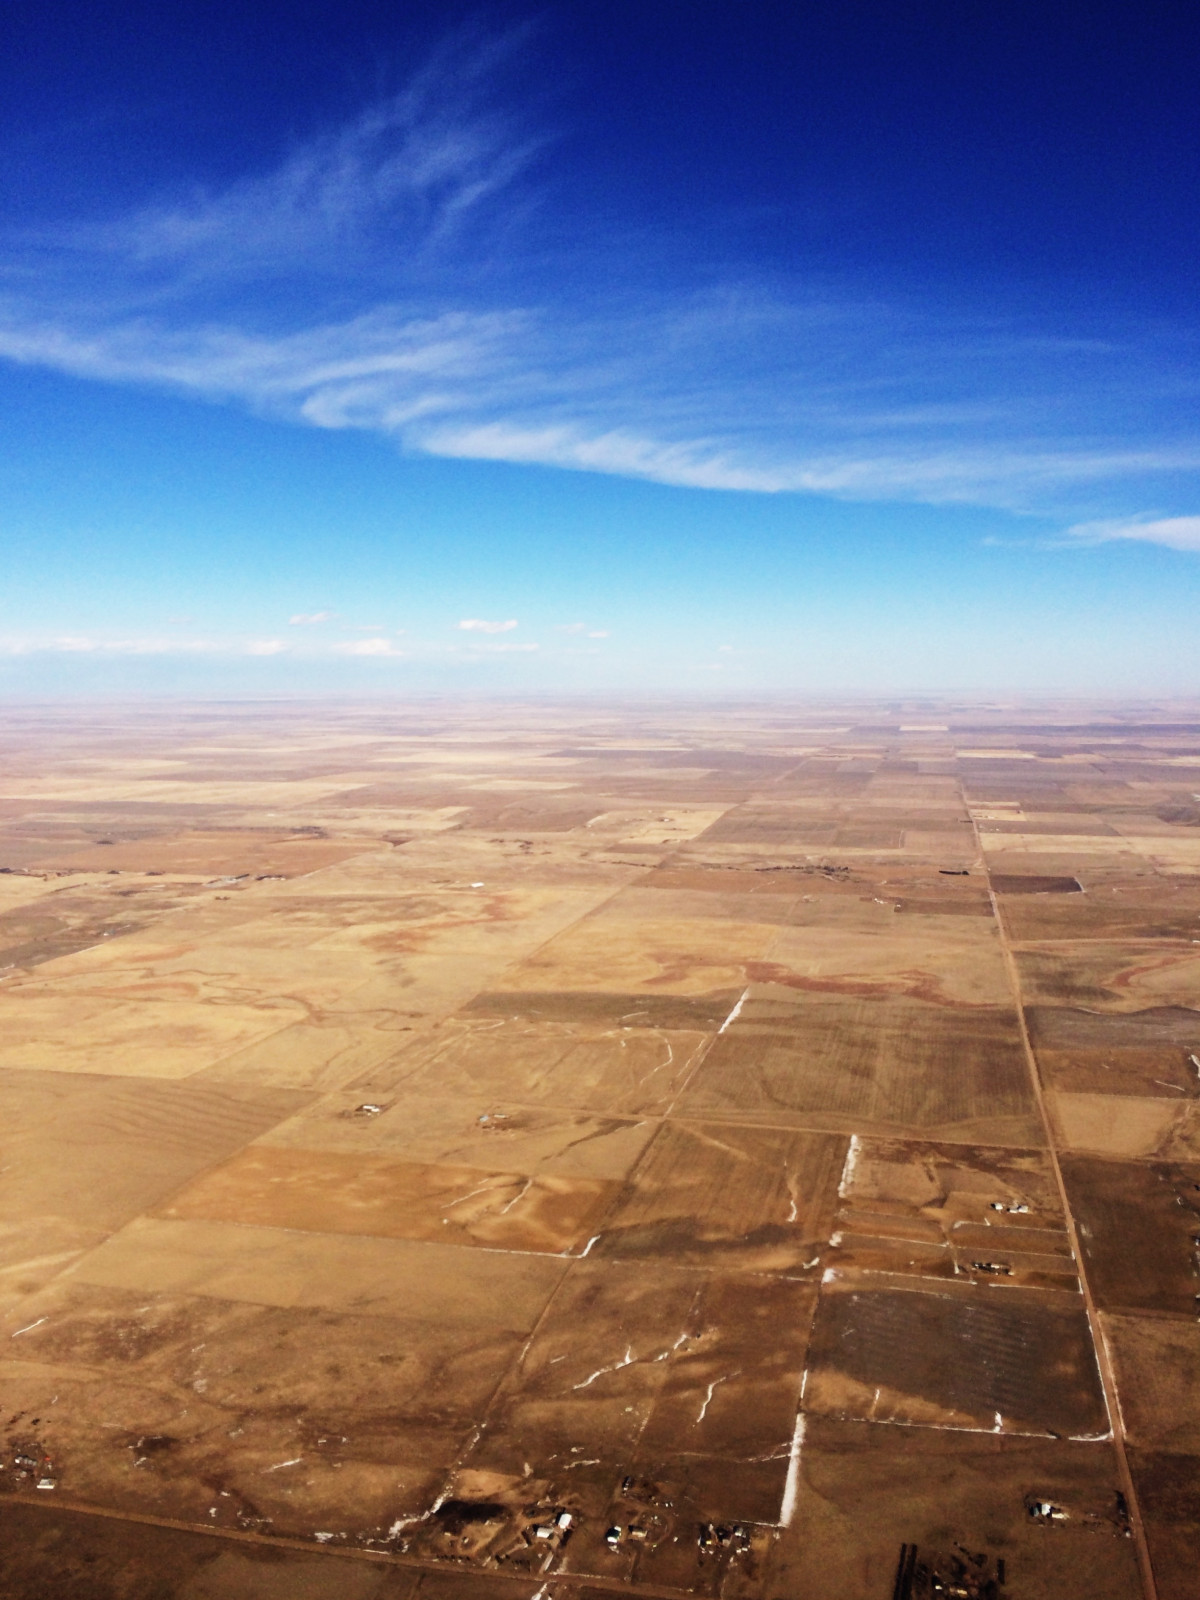
Tags: horizon, cloud, sky, sunlight, dawn, aircraft, dusk, flight, plain, aerial photography